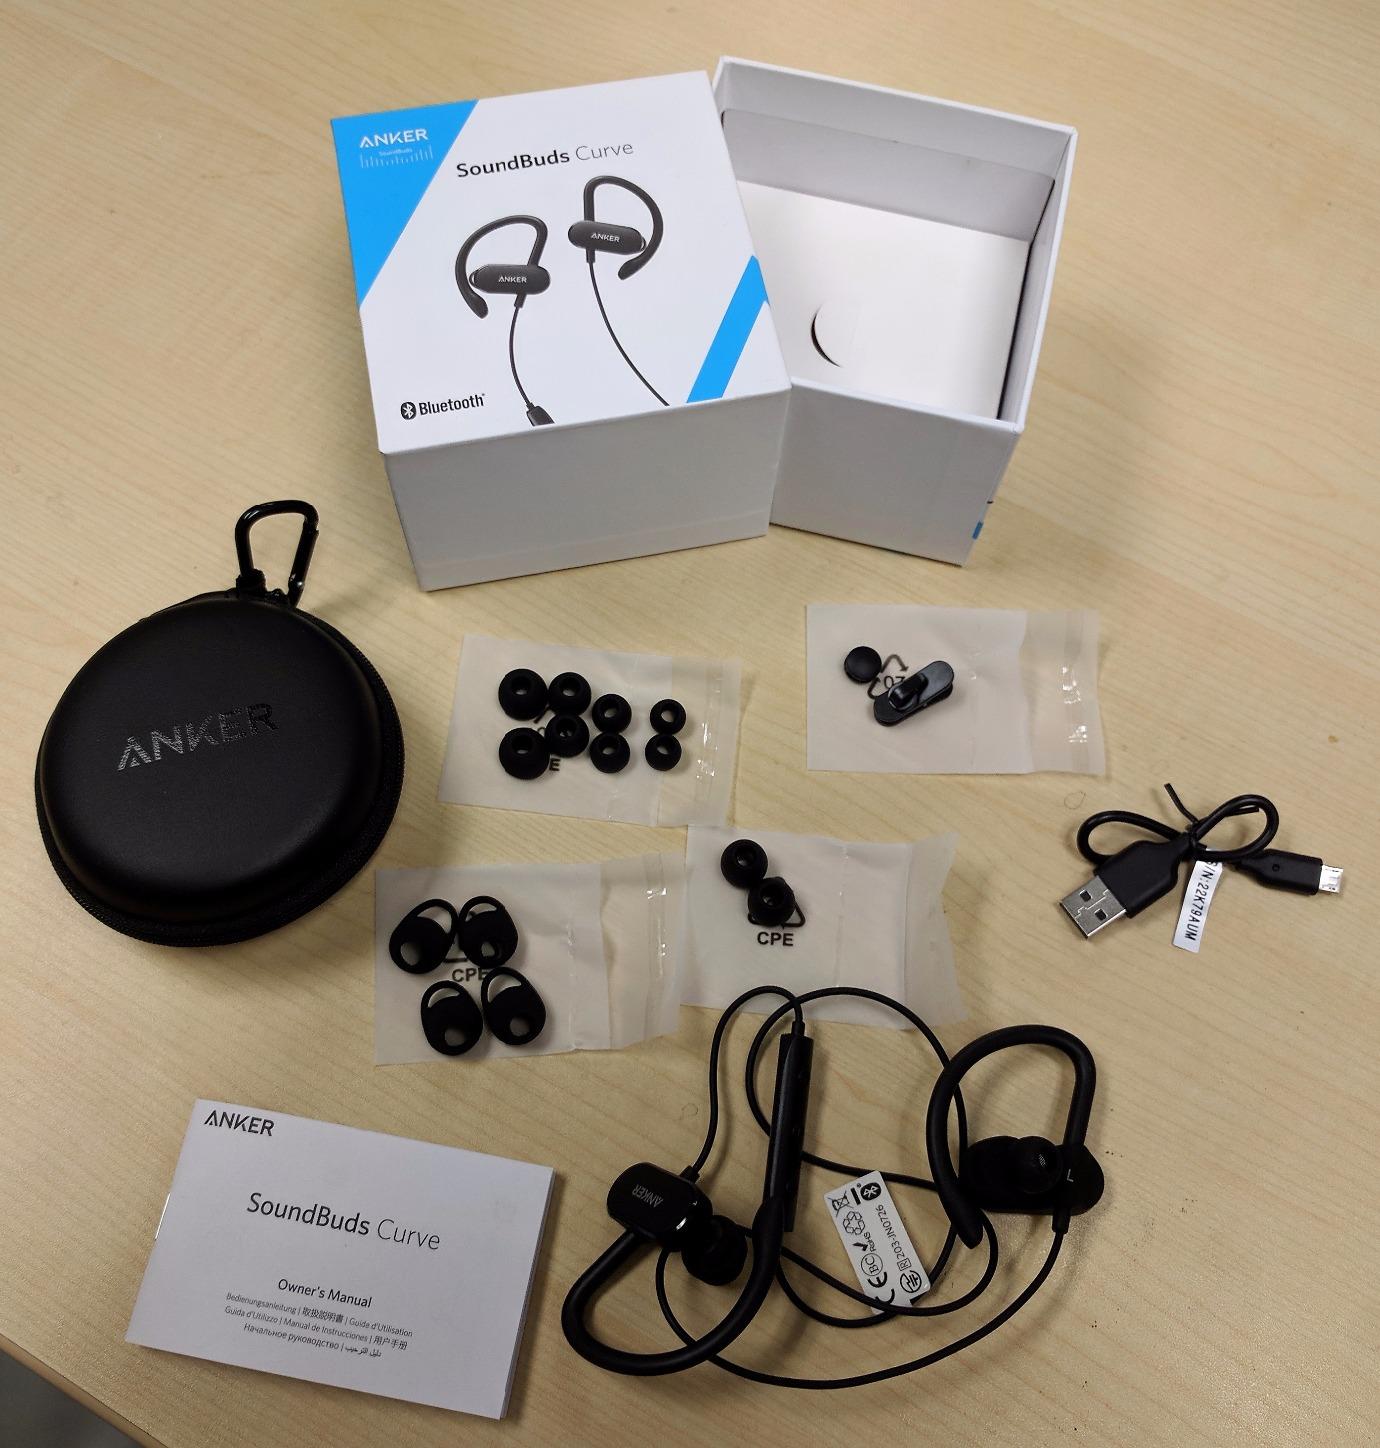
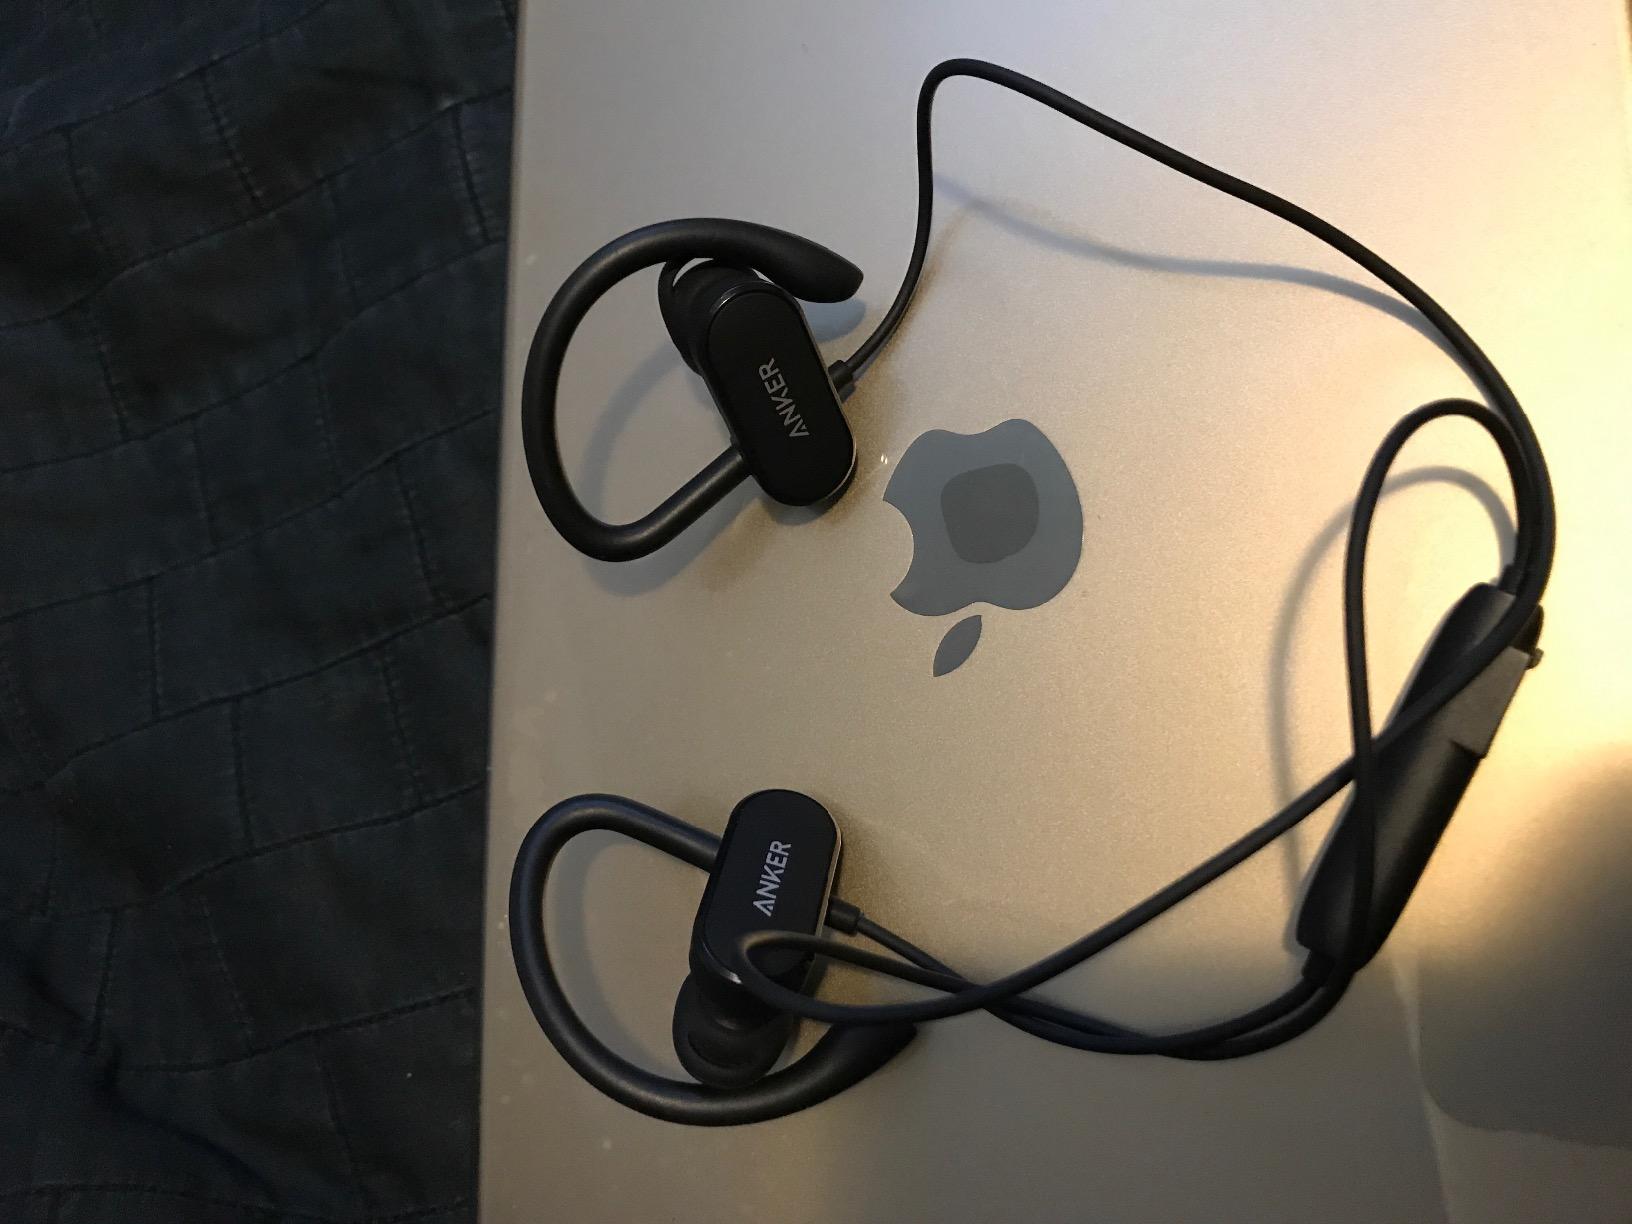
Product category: headphones
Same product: yes